Gävle

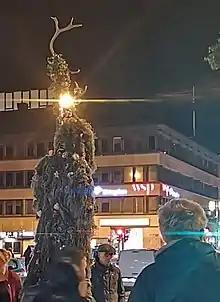
A Flower Troll at the Å-Draget festivities 2022

• Age Distribution: The population has a balanced age distribution, with a significant proportion of young adults, working-age residents, and an older population. The city has a sizable student presence due to its proximity to the University of Gävle.